County Farm Park

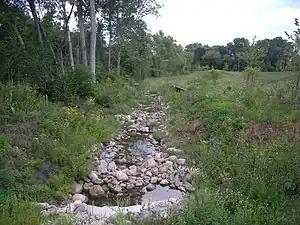
A tributary of Malletts Creek within the park

The County Farm Nature Area consists of the non-wooded remainder of County Farm Park, which was used for agricultural purposes before the park was established but has since been renaturalized with fields, hedges, and groundcover. The old field succession habitat is home to a multitude of different animals, including many bird species, rabbits, pheasant, woodchucks, and skunks, as well as the occasional fox or deer.